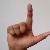
The image shows a hand gesture representing the letter 'L' in Indian Sign Language.